185 Eunike

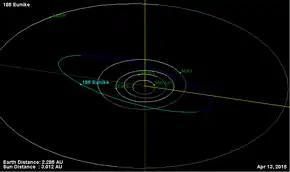
Orbital diagram

185 Eunike is a dark and very large main-belt asteroid, with an approximate diameter of 157 kilometres. It has a primitive carbonaceous composition.